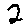
Label: 2